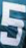
Number: 5